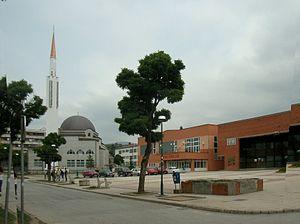
Ilijaš est une ville et une municipalité de Bosnie-Herzégovine située dans le canton de Sarajevo et dans la Fédération de Bosnie-et-Herzégovine. Selon les premiers résultats du recensement bosnien de 2013, la ville intra muros compte 5 189 habitants et la municipalité 20 504.